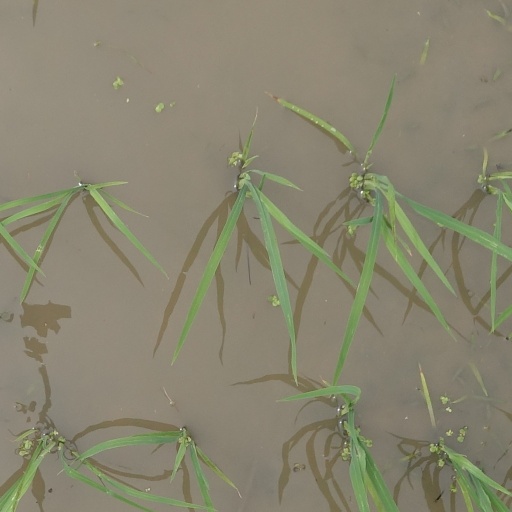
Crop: rice